Bettina Schmidt

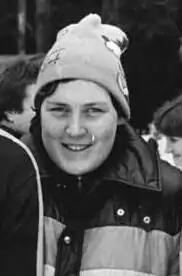
Schmidt in 1984

Bettina Schmidt (2 June 1960 – 28 April 2019) was an East German luger who competed during the mid-1980s. She was born in Staßfurt, Saxony-Anhalt. She won the silver medal in the women's singles event at the 1984 Winter Olympics in Sarajevo. Schmidt also won a gold medal in the women's singles event at the 1982 FIL European Luge Championships in Winterberg, West Germany. She tied for the overall Luge World Cup championship in women's singles in 1983–4 with fellow East German Steffi Martin.